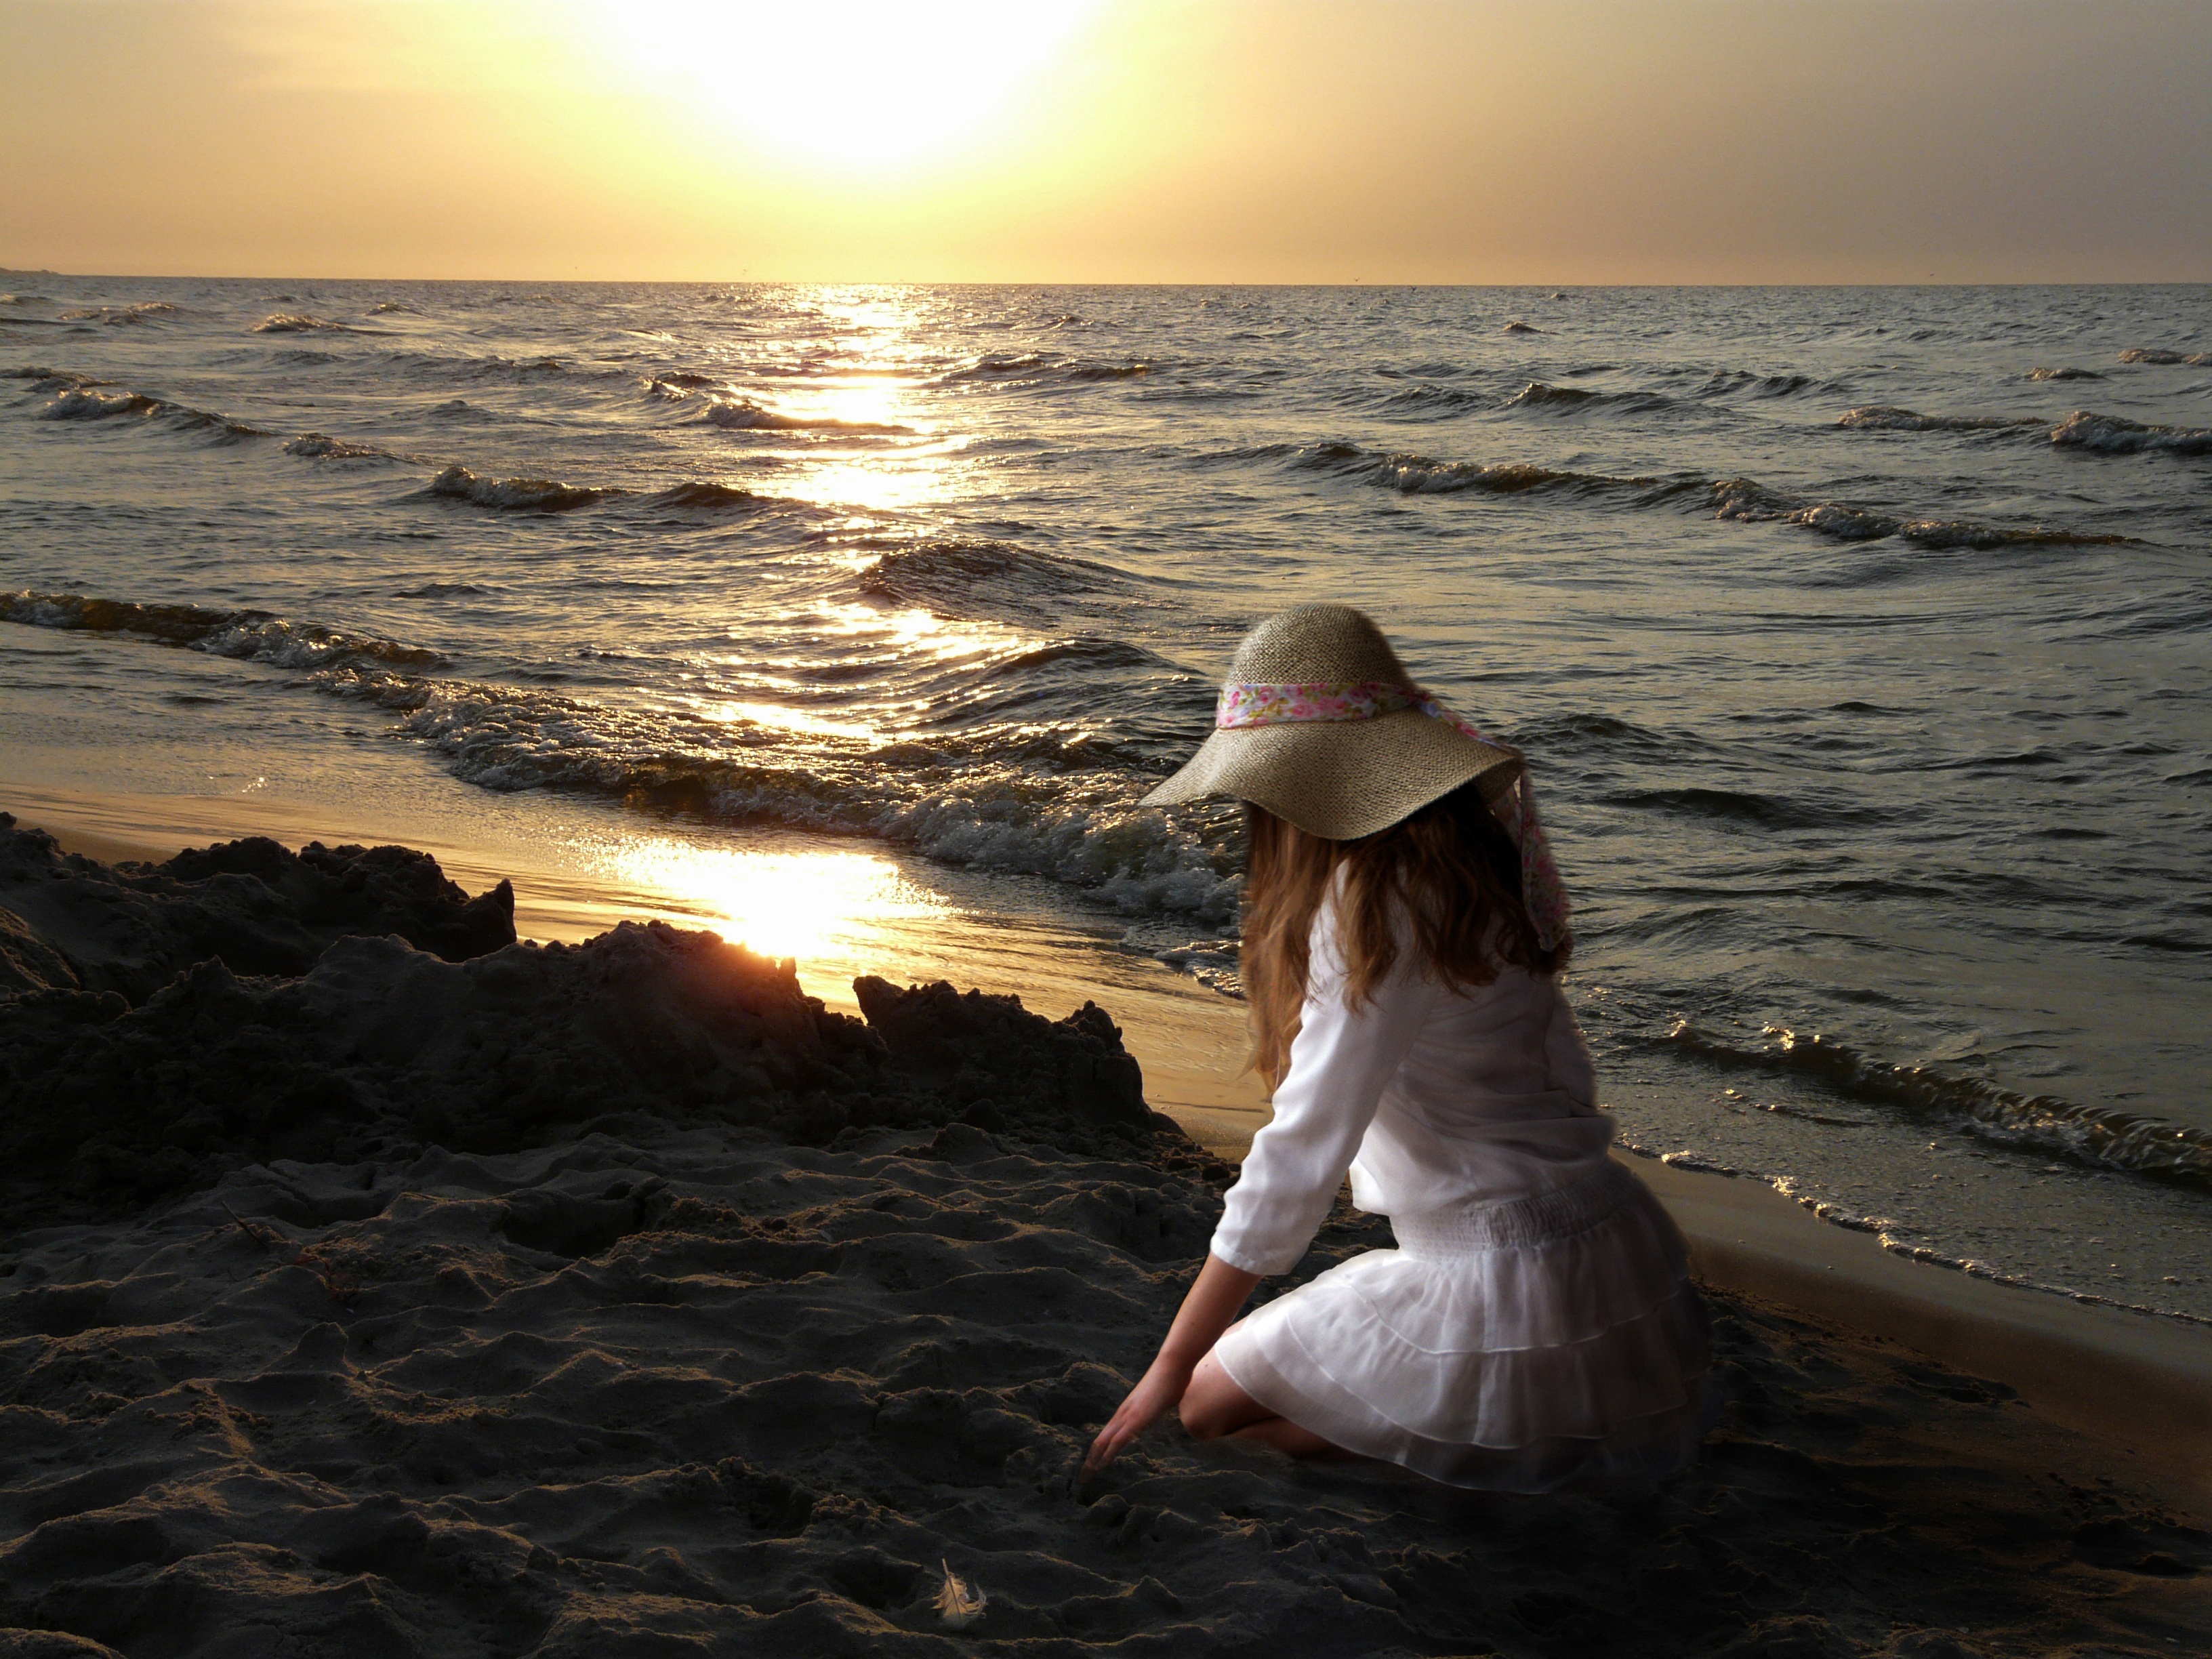
beach, sea, coast, sand, rock, ocean, horizon, girl, sunrise, sunset, sunlight, morning, shore, wave, summer, dusk, evening, reflection, holiday, body of water, holidays, the sun, evening by the sea, wind wave